Motörhead

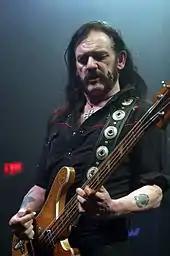
Lemmy live in Edmonton, 2005

On 17 January 2011, it was announced that Motörhead would be part of the Sonisphere Festival in Knebworth. In August 2011, they headlined the Brutal Assault open-air festival in the Czech Republic. On 2 March 2011 Motörhead performed on "Late Night with Jimmy Fallon".